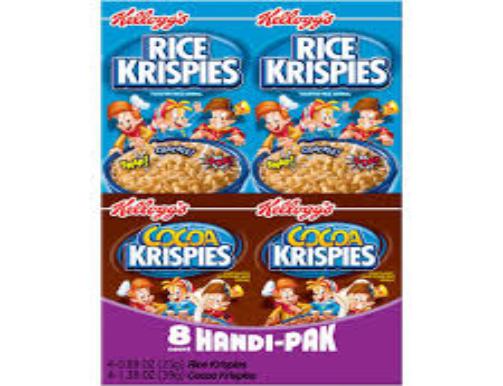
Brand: Cocoa Krispies
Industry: Food